Lunca Mureșului

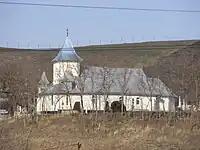
Orthodox church in Gura Arieșului

Lunca Mureșului has an area of and is located on the Mureș River, in the north-east corner of Alba County, approximately from the town of Ocna Mureș on the county road DJ107F, from the towns of Câmpia Turzii and Luduș, and from the county capital, Alba Iulia.